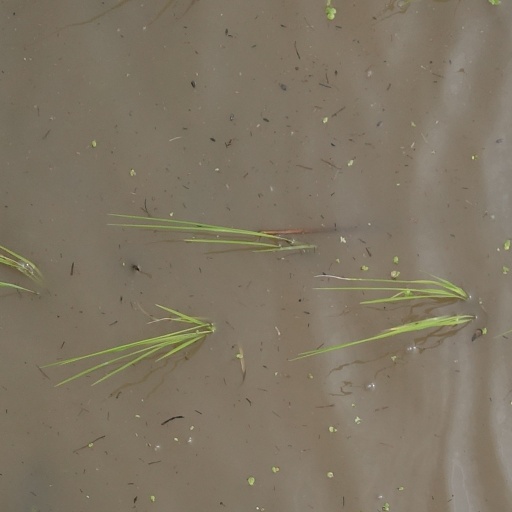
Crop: rice